Outback Radio 2WEB

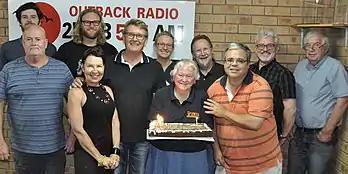
Staff members celebrating 2WEB's 40 years - Matt Lynch, Rod Corfe, Ash Keenan, Tricia Duffield, Ian Cole, Tanya Mitchell, May Watkins, Neil Campbell, David Sharp, Marek Weiss & Chris Molyneaux. (November 2018)

Programming originates from its Bourke studios and has been refined over the years with regular shifts incorporating locally produced regional news and National News from Nine Radio. Most of the music programming consists of classic hits and country music.